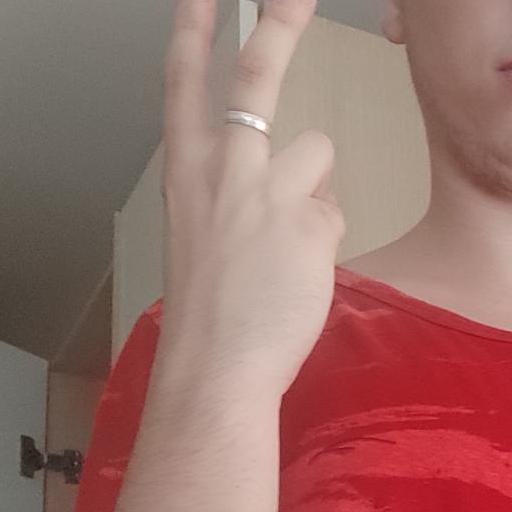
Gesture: peace_inverted